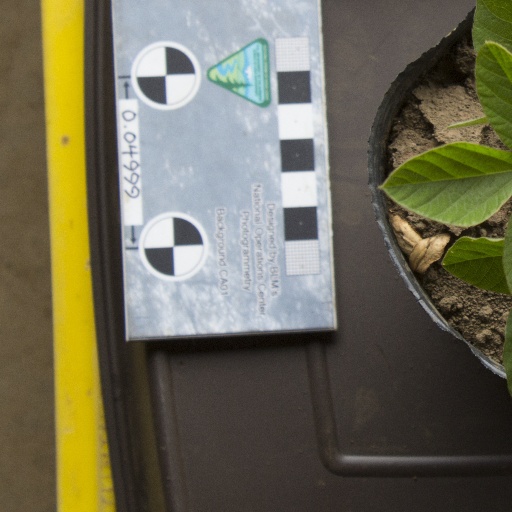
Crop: soybean